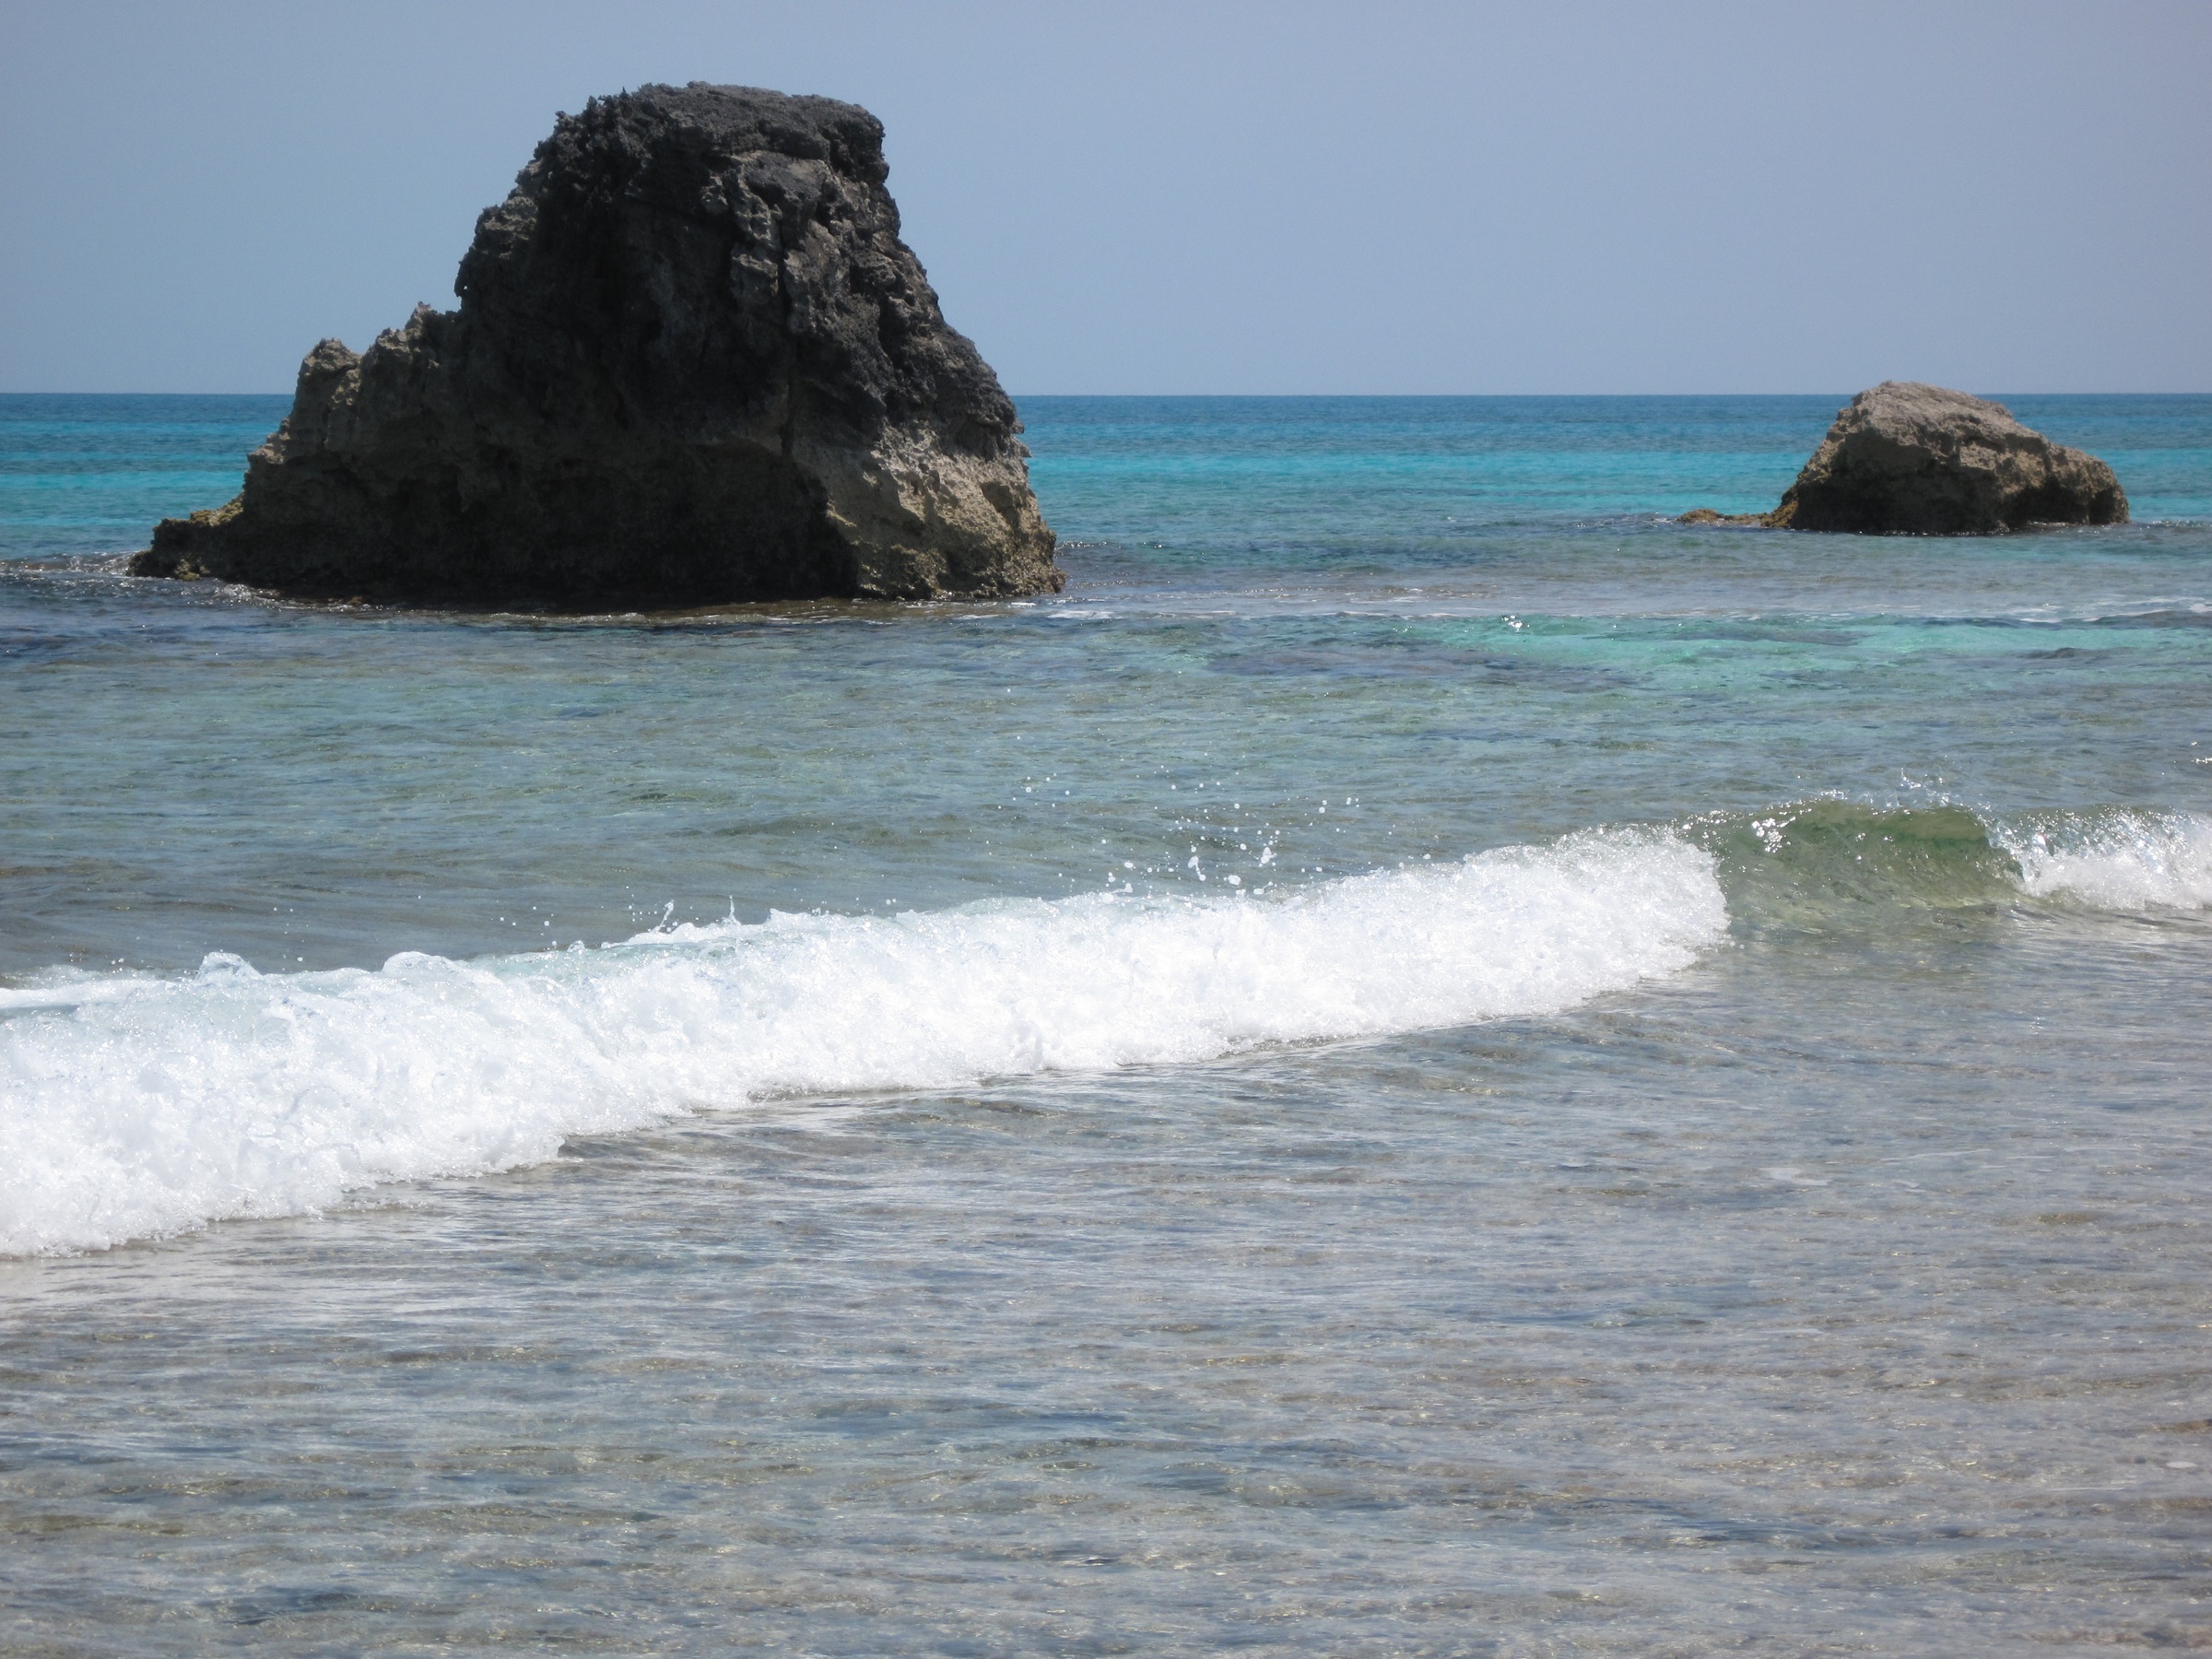
beach, sea, coast, rock, ocean, shore, wave, vacation, cliff, cove, bay, terrain, body of water, bahamas, cape, islet, wind wave